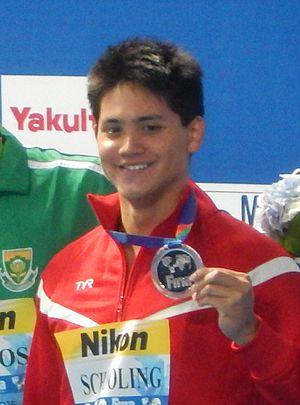
Joseph Isaac Schooling est un nageur singapourien, spécialiste de papillon.